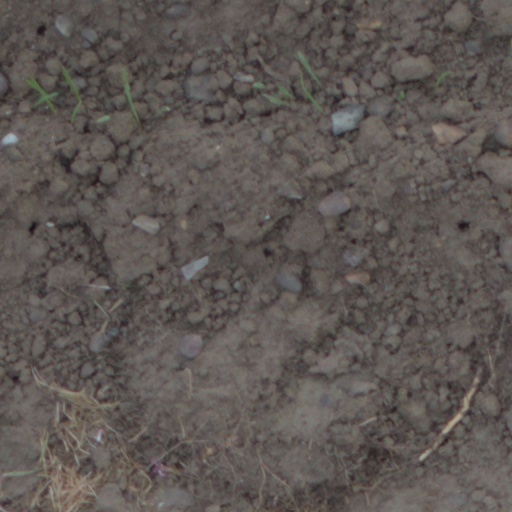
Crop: wheat